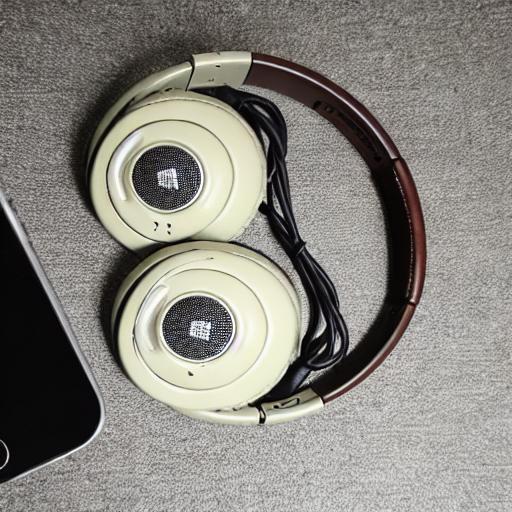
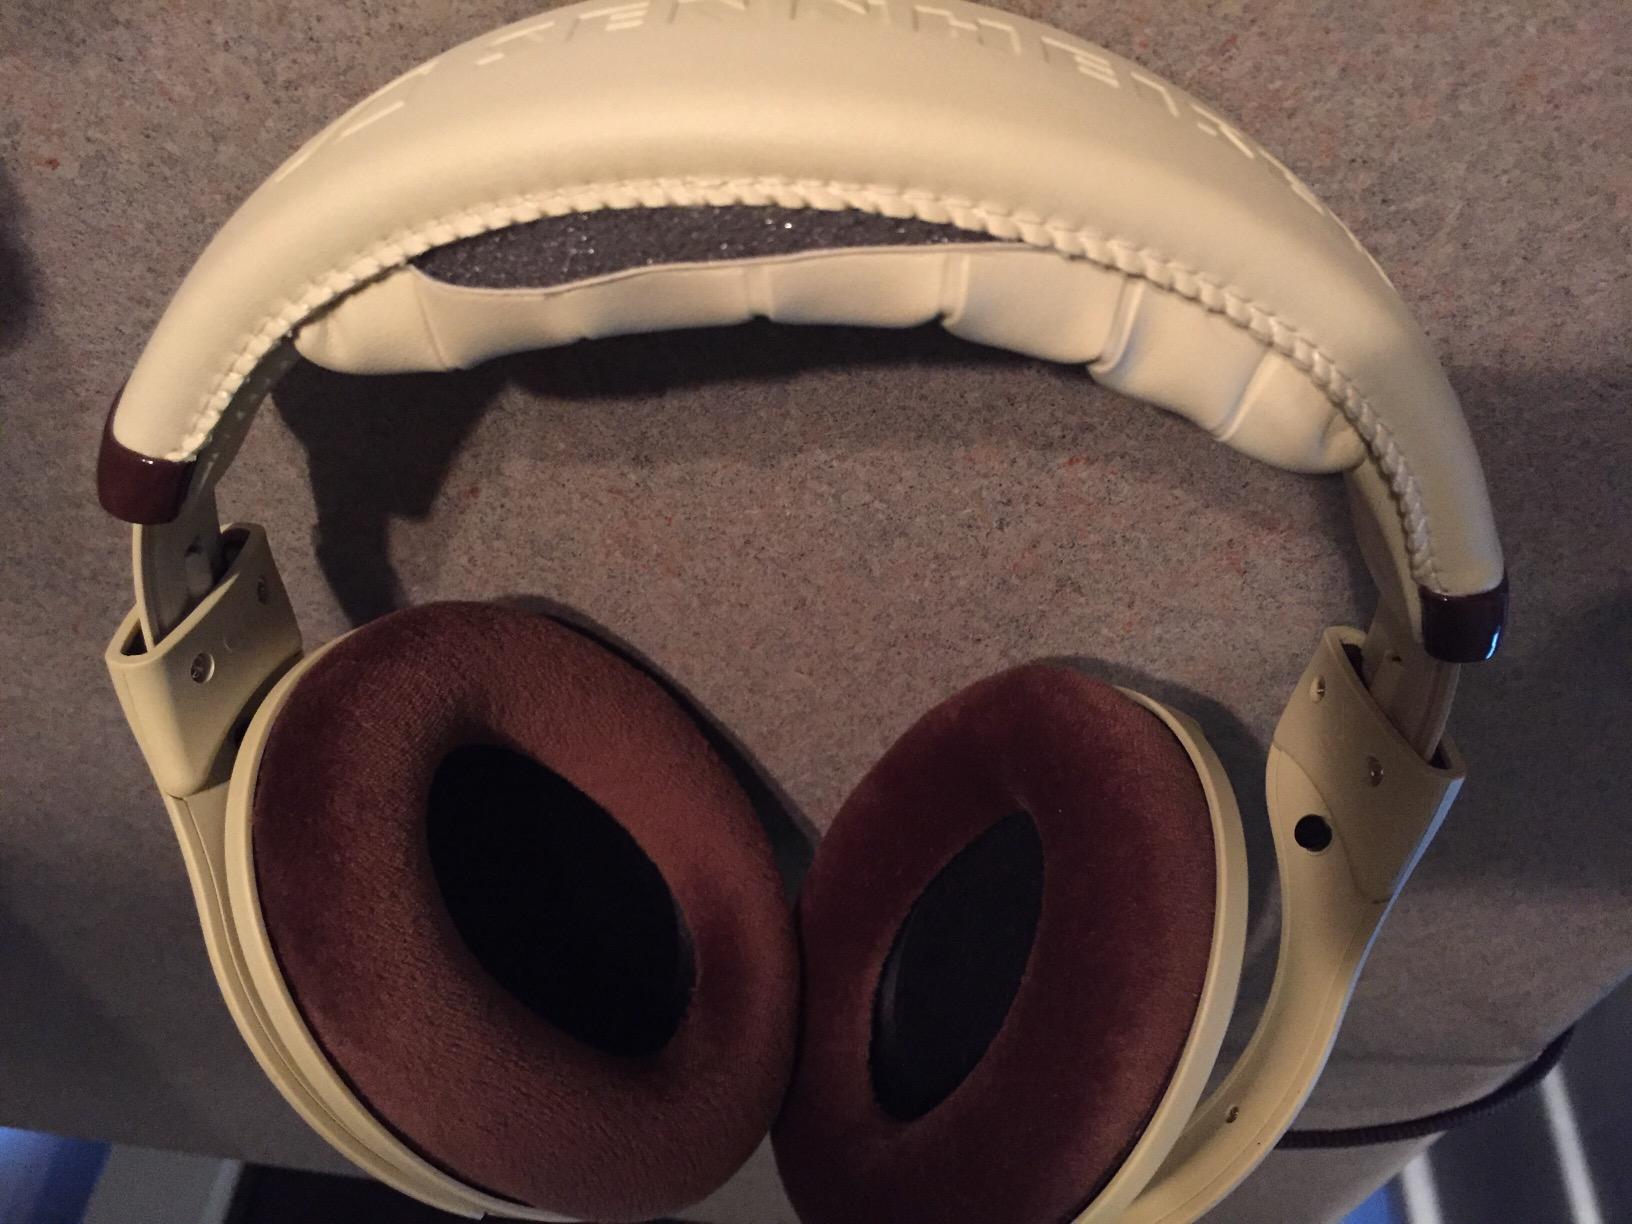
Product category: headphones
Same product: no